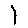
Label: 1